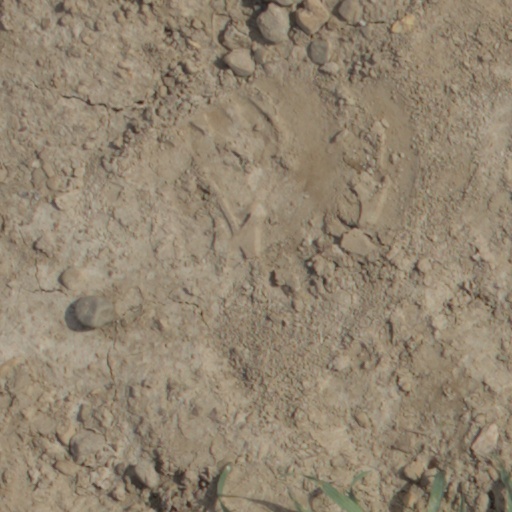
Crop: wheat